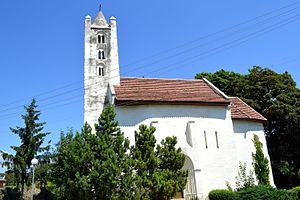
Hamuliakovo est un village de Slovaquie situé dans la région de Bratislava.